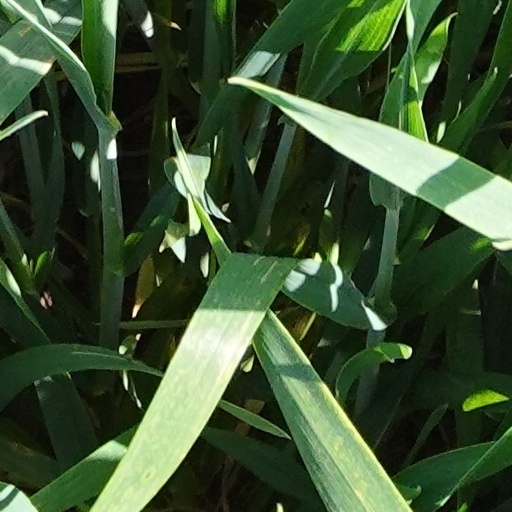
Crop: wheat